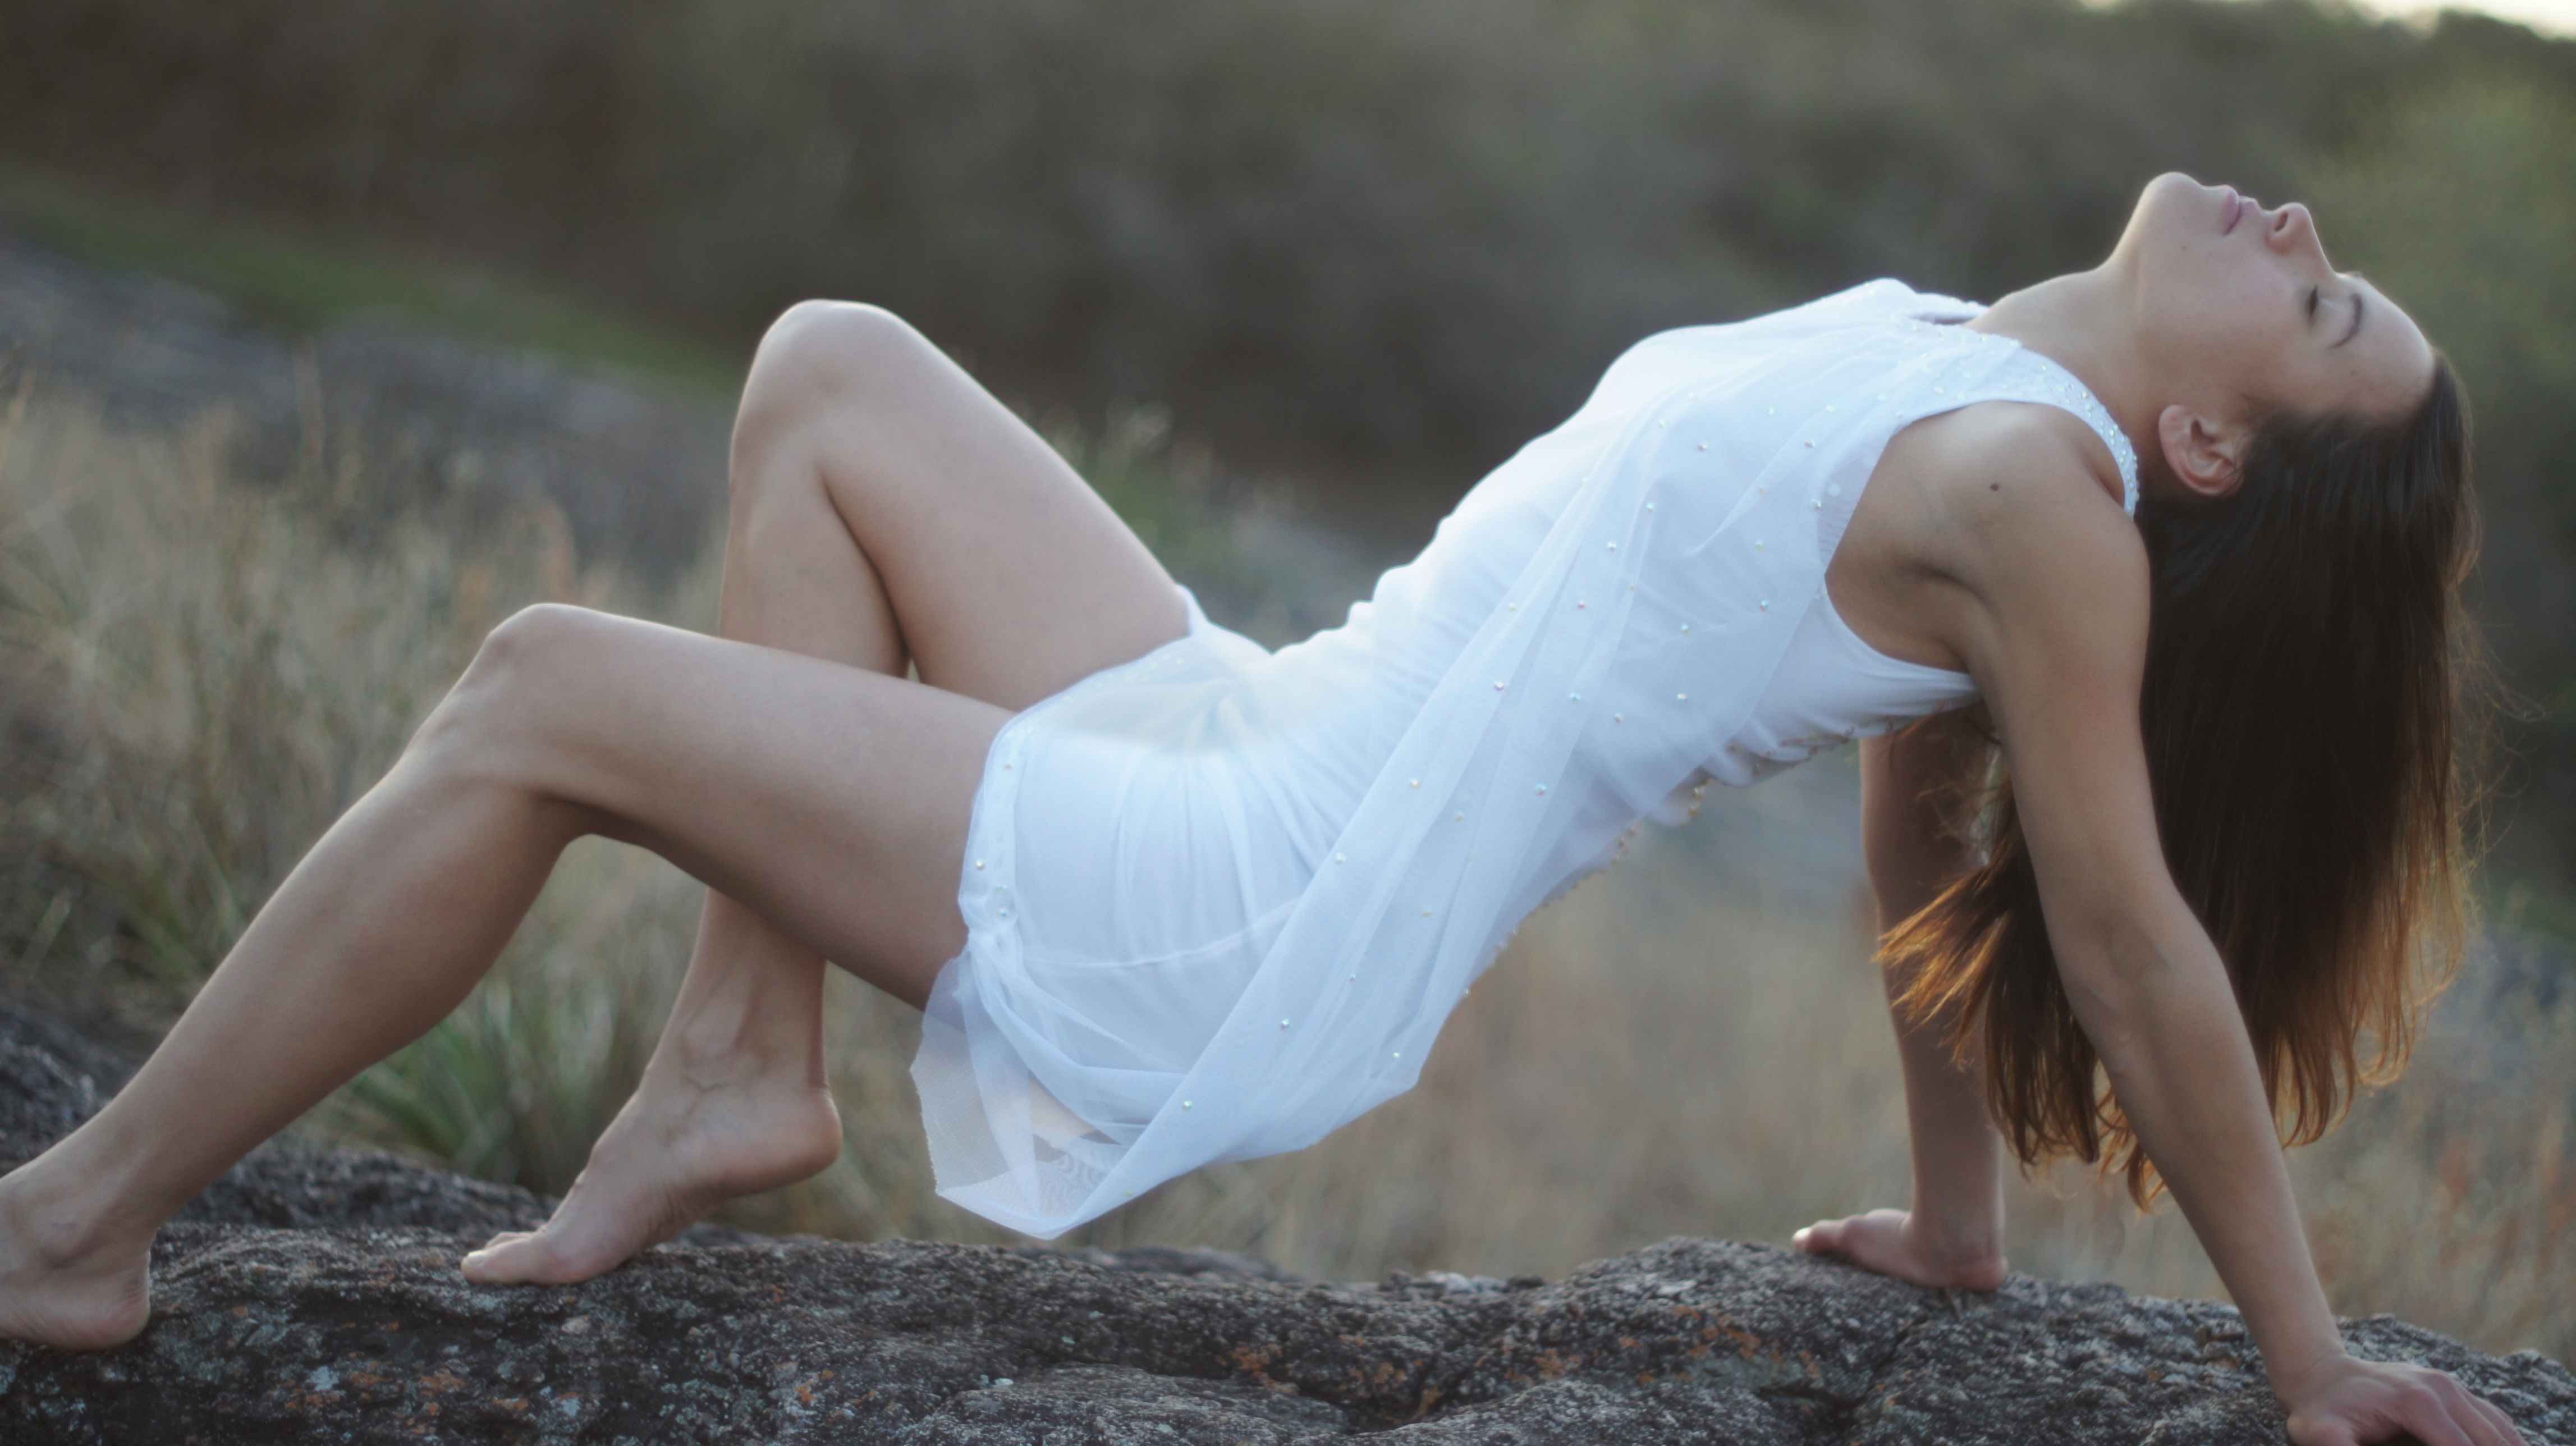
grass, person, girl, woman, white, photography, summer, leg, brunette, model, young, sitting, fashion, dark hair, outdoors, dress, design, women, photograph, pose, beauty, sexy, elegant, photo shoot, sense, portrait photography, human positions, art model, physical fitness, fair weather, sheer fabric